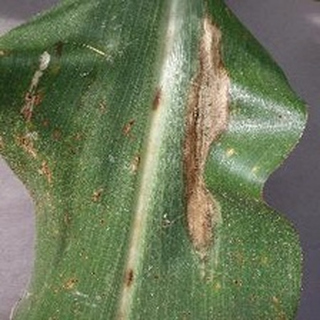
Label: corn_northern_leaf_blight